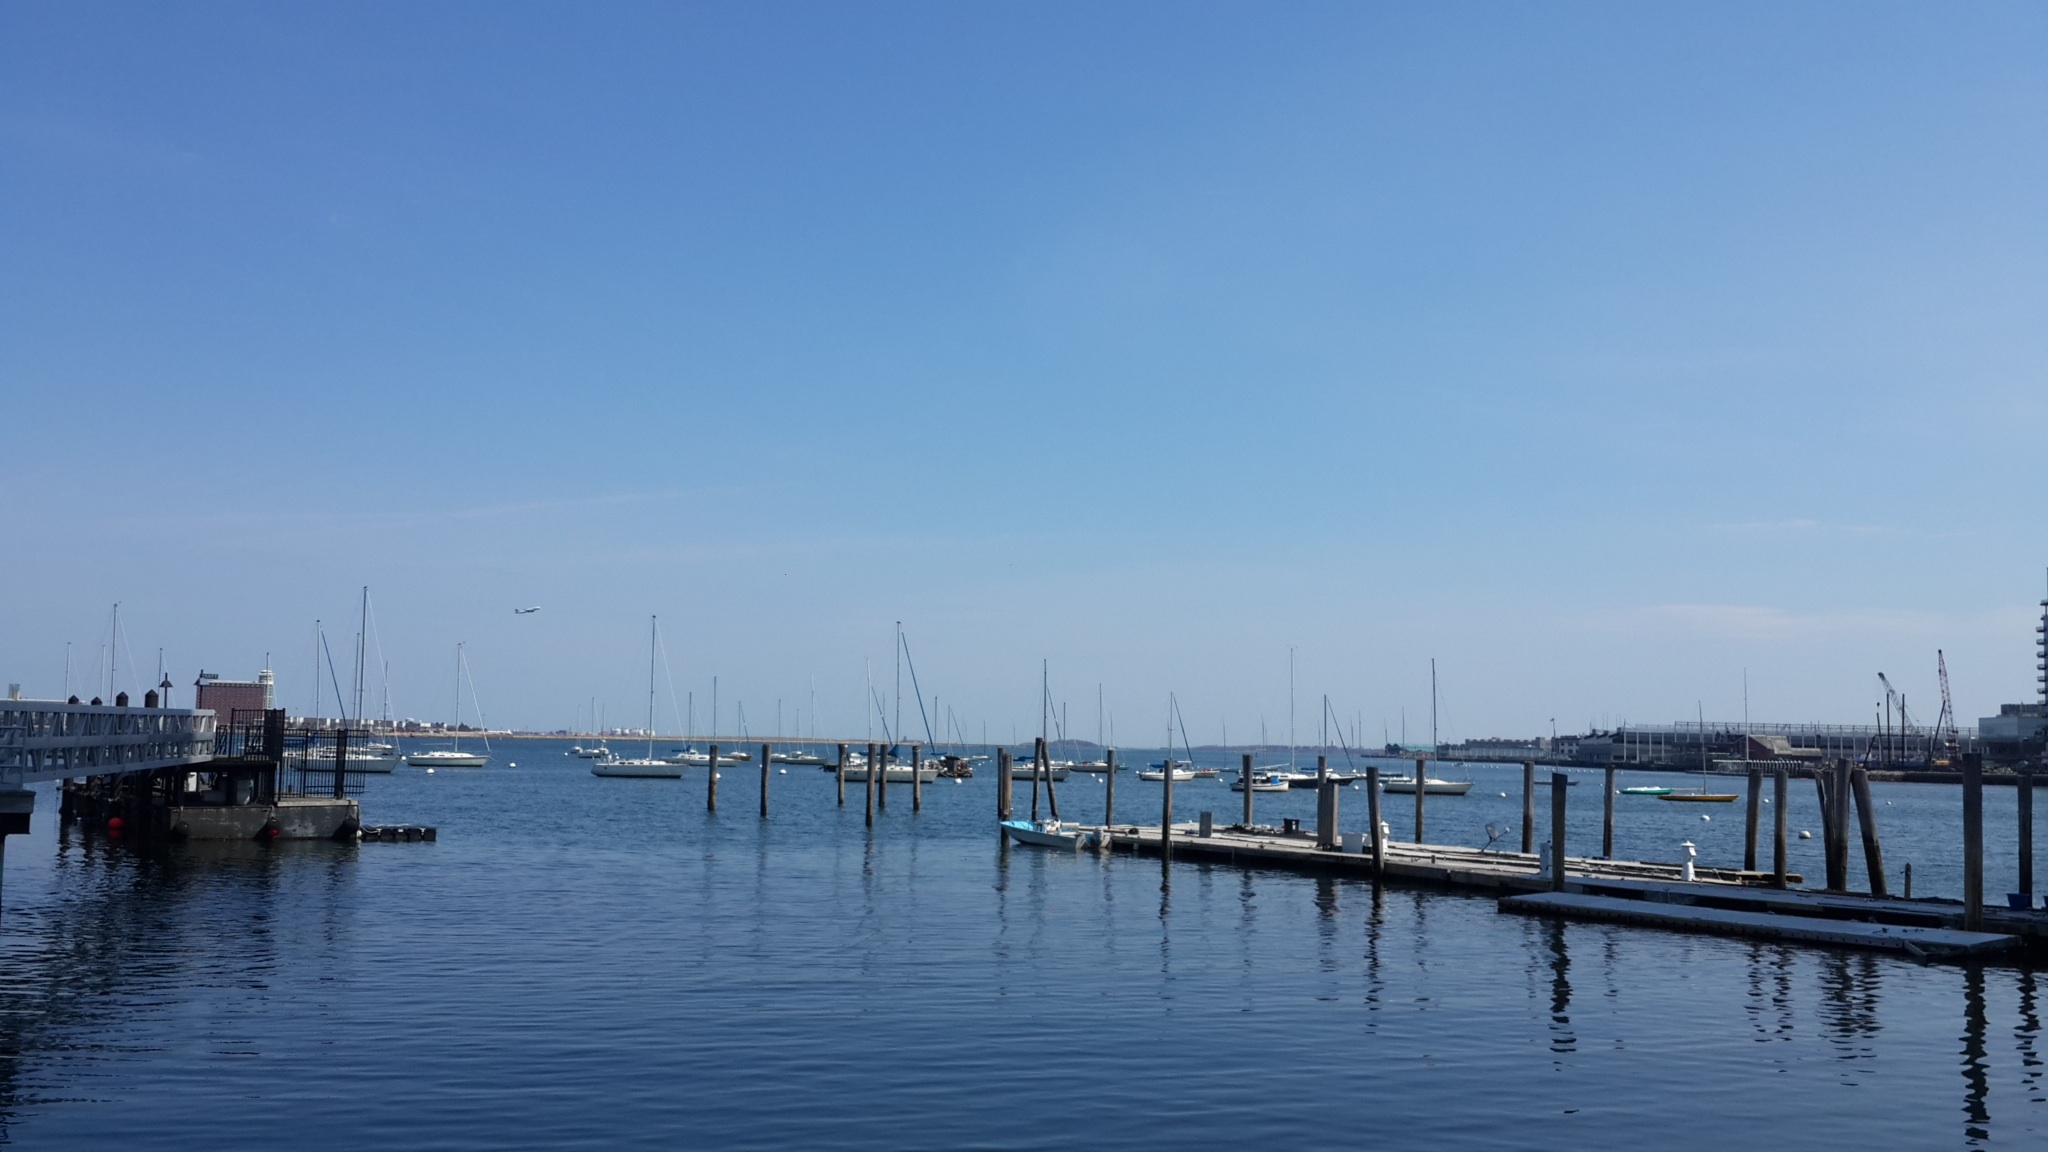
sea, water, dock, boat, shore, lake, pier, dusk, reflection, vehicle, bay, harbor, marina, port, waterway, boating, channel